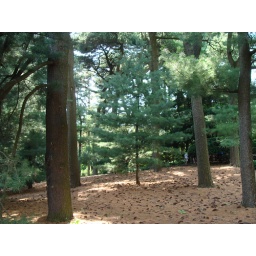
Little tree in a big forest